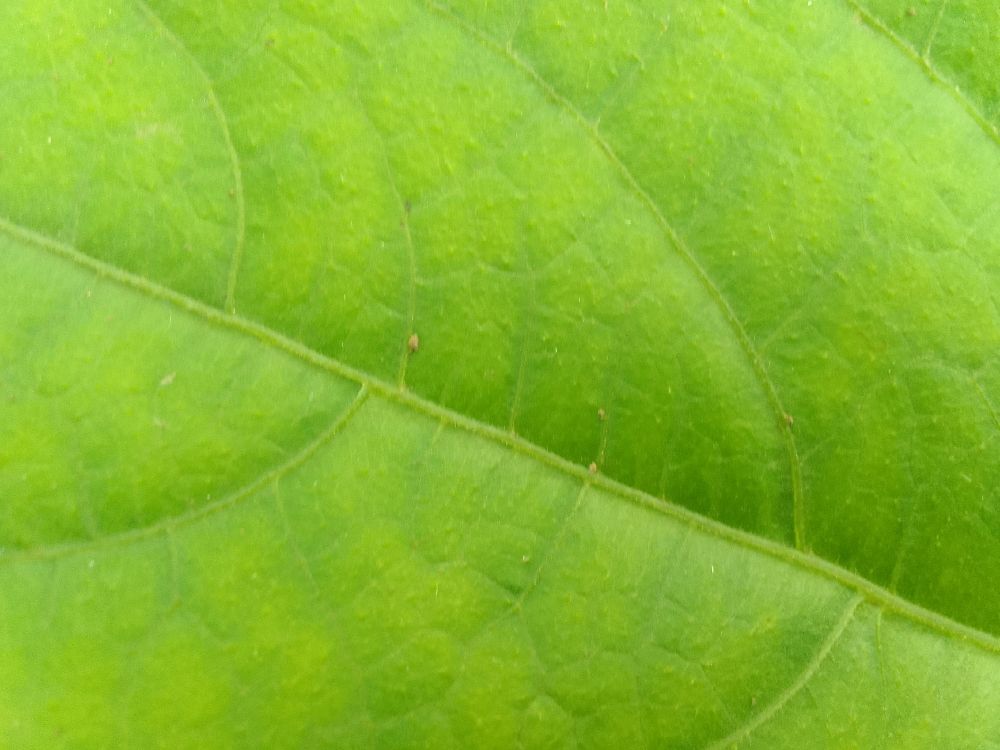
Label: healthy